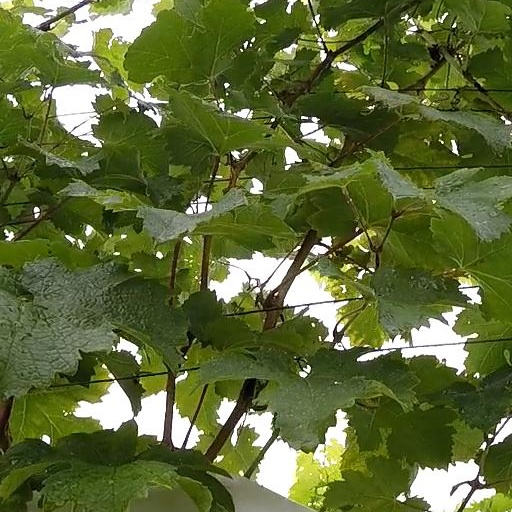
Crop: grape